Peckham

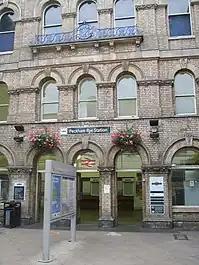
Peckham Rye railway station entrance off Rye Lane

At the beginning of the 19th century, Peckham was synonymous with Peckham Rye: a "small, quiet, retired village surrounded by fields". Since 1744 stagecoaches had travelled with an armed guard between Peckham and London to give protection from highwaymen. The rough roads constrained traffic so a branch of the Grand Surrey Canal was proposed as a route from the Thames to Portsmouth. The canal was built from Surrey Commercial Docks to Peckham before the builders ran out of funds in 1826. The abbreviated canal was used to ship soft wood for construction and even though the canal was drained and backfilled in 1970, Whitten's timber merchants stood on the site known as Eagle Wharf until it closed in 2019 and the location was designated for development.